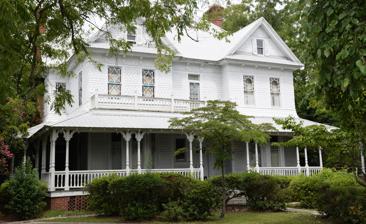
Building: C. W. Deen House
Country: United States of America
Year built: 1894
Historic house in Georgia, United States United States historic place C. W. Deen House U.S. National Register of Historic Places Show map of Georgia Show map of the United States Location 413 N. Main St., Baxley, Georgia Coordinates 31°46′50″N 82°20′54″W / 31.78056°N 82.34833°W / 31.78056; -82.34833 Area 0.6 acres (0.24 ha) Built 1894–1897 Built by Johnson, J.J. Architectural style Late Victorian, Queen Anne NRHP reference No. 82002381 Added to NRHP September 30, 1982 The C. W. Deen House , at 413 N. Main St. in Baxley in Appling County, Georgia , was built during 1894–1897. It was listed on the National Register of Historic Places in 1982. It is a two-and-a-half-story Queen Anne -style house. It has a "four-over-four room with central stairhall plan" plus a one-story ell at the back for a kitchen. It has a wraparound one-story porch on its front, one side, and rear, and a second-story balcony on the front. Part of its significance is for its association with C.W. Deen, "the leading landowner and businessman in Appling County in the early years of the twentieth century" and "a major naval stores operator at a time when south Georgia led the world as a producer of naval stores". It is also significant as a center of social life in Baxley when W. Hughes Rogers and his wife Carrie Rogers, co-founder of the Baxley Women's Club, lived there. References